Tuberculous meningitis

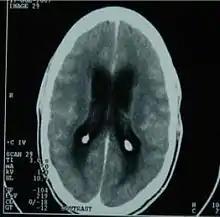
CT scan showing tuberculous meningitis

Tuberculous meningitis, also known as TB meningitis or tubercular meningitis, is a specific type of bacterial meningitis caused by the "Mycobacterium tuberculosis" infection of the meninges—the system of membranes which envelop the central nervous system.